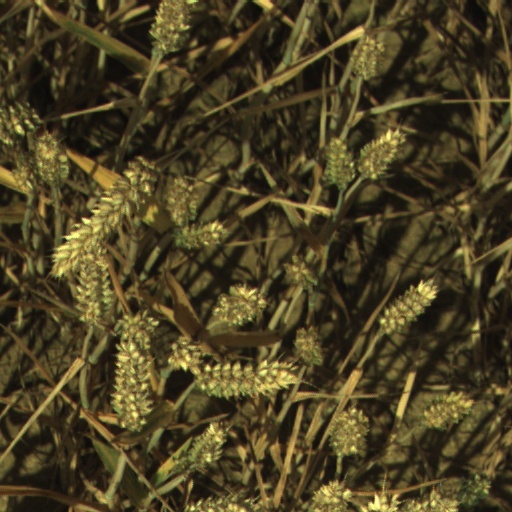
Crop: wheat